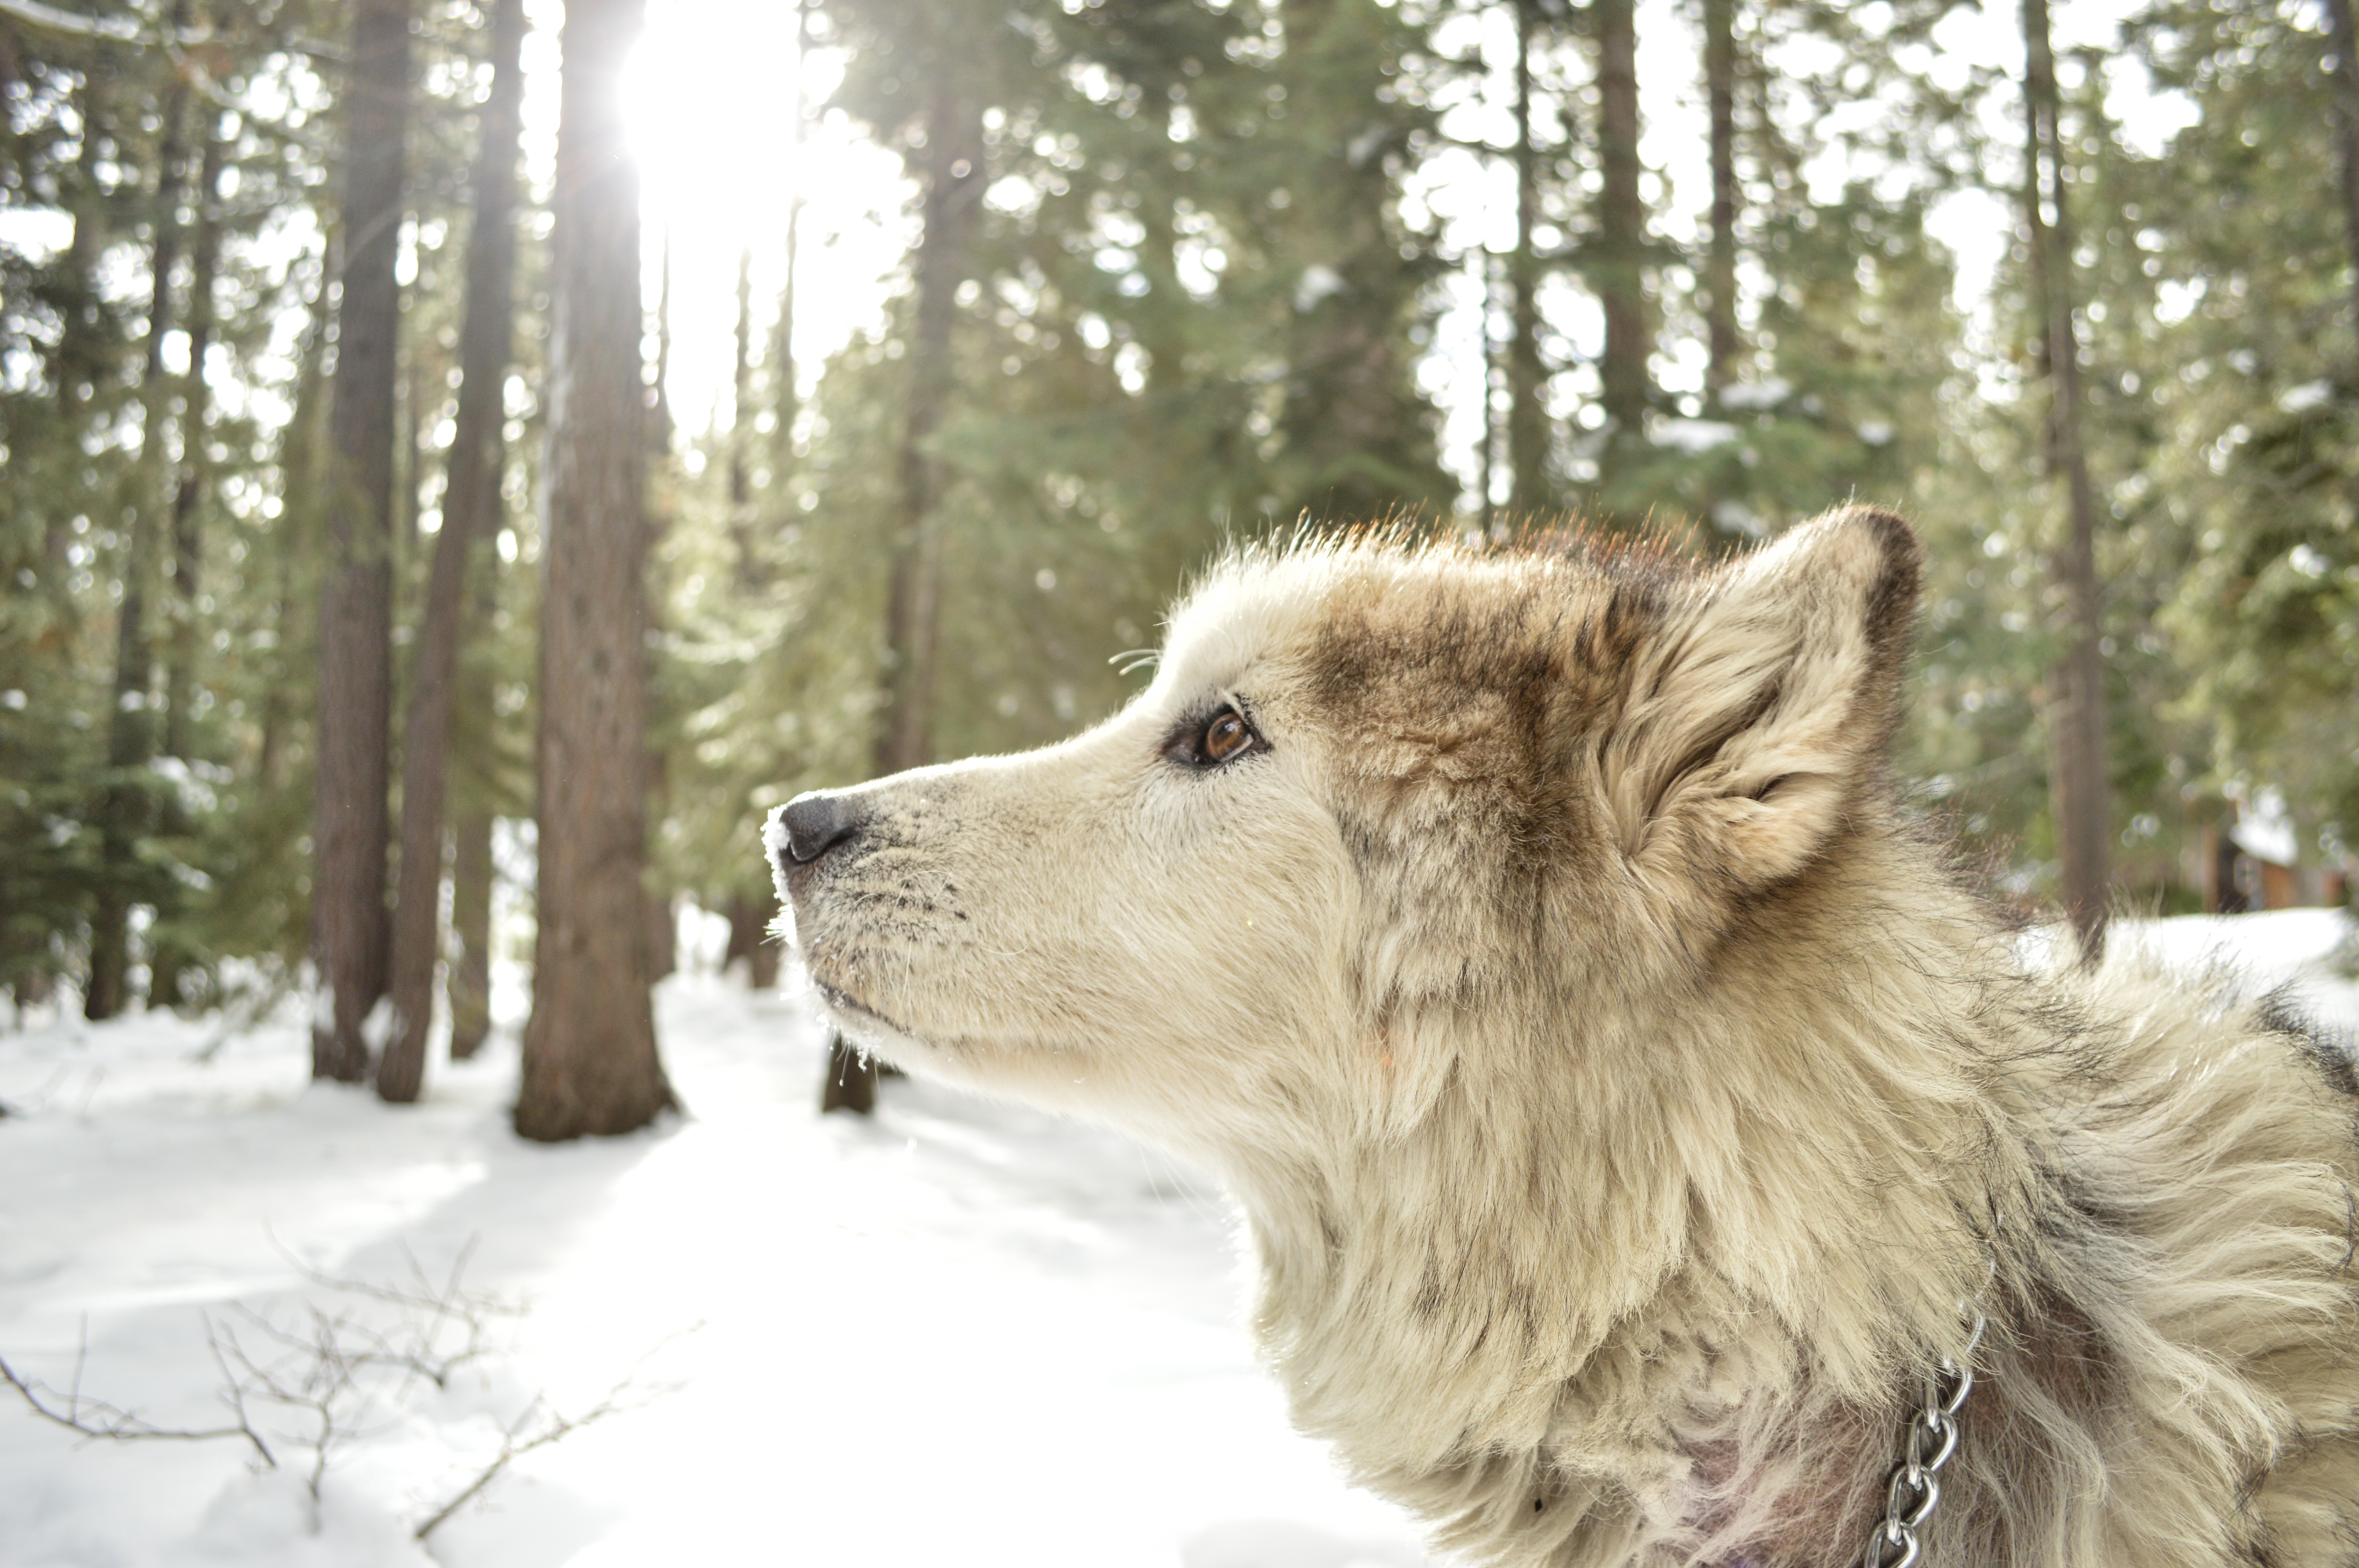
forest, snow, winter, dog, mammal, wolf, vertebrate, alaskan malamute, dog like mammal, saarloos wolfdog, wolfdog, czechoslovakian wolfdog, dog breed group, greenland dog, canis lupus tundrarum, dog crossbreeds